The Sea Beast (1926 film)

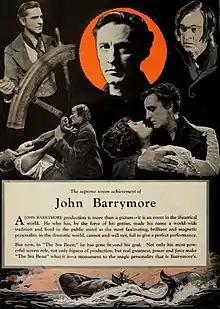
A trade ad for "The Sea Beast"

"The Sea Beast" proved to be "extremely popular" with the public, and was generally well received by critics when released in January 1926. The romantic scenes between Barrymore and Costello were particularly well received. Douglas Fairbanks, Jr., whose father was an old friend of Barrymore's, said he saw the film half a dozen times. The "New Castle News" of Pennsylvania called it a "remarkable picture" which "represents the finest in motion picture art", considering it to be the biggest picture of the year. "The Post-Crescent" of Appleton, Wisconsin heavily praised the cast and cinematography, referring to it as "a picture of rich, colorful beauty of heart-searing pathos, of poetry that sings in action of courageous deeds of emotions as violent and eternal as the terrific storms that sweep through the picture".